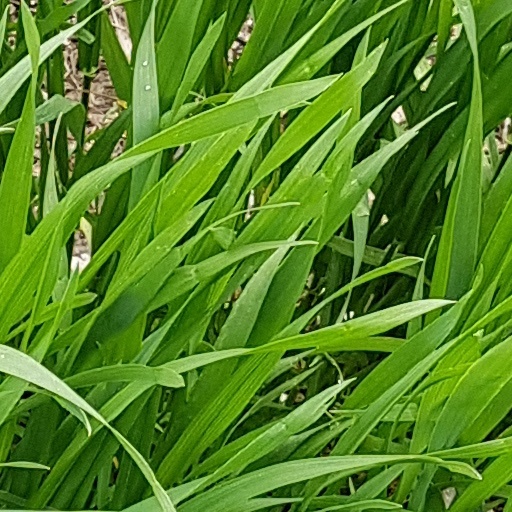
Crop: wheat